Villemoisan

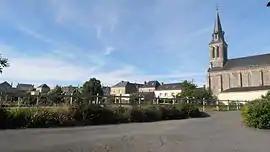

Villemoisan is a former commune in the Maine-et-Loire department in western France. On 15 December 2016, it was merged into the new commune Val d'Erdre-Auxence.